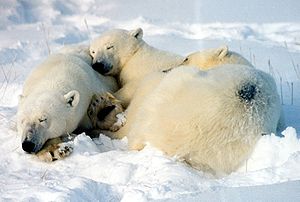
Søvn hos dyr
Sovende isbjørne
Søvn hos dyr kan defineres som en adfærdsmæssig og fysiologisk tilstand hos organismer, som i hovedsagen er kendetegnet ved: